Kompagnistræde 11

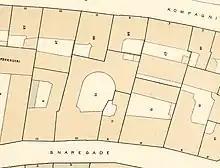
Kompagnistræde 11 seen on a detail from Berggreen's cadastral map of Snaren's Quarter, 1884.

On 24 June 1805, Friderich Ludvig Zuschlag (1759–1808) bought the property. He was married to Lovise Augusta Oppenheim (1878–1829), daughter of wholesaler Philip Oppenheim and Juliane Marie (née Quelette) Oppenheim. Back in the 1780s, he created a number of small portrait reliefs. In 1789, prior to his wedding, he had given up his artistic career in favour of a more stable life as a government official. In 1801, he and his family had lived in a rented apartment on Vimmelskaftet (No. 166, Snaren's Quarter).